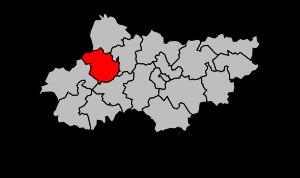
Le canton de Ribérac est un canton français tenant lieu de circonscription électorale, situé dans le département de la Dordogne, en région Nouvelle-Aquitaine.